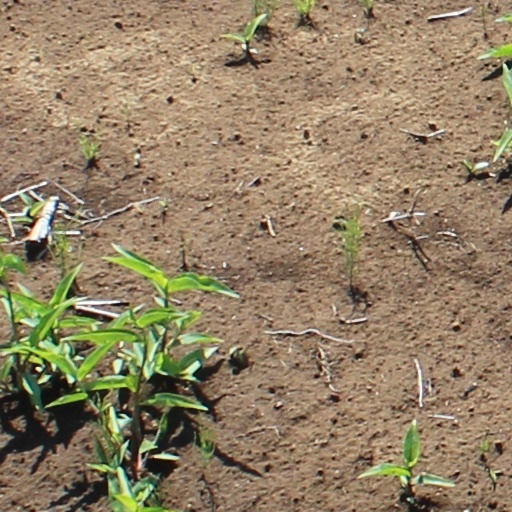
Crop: wheat